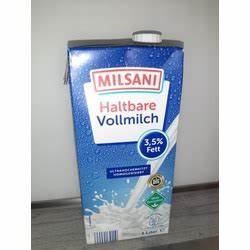
Waste category: cardboard